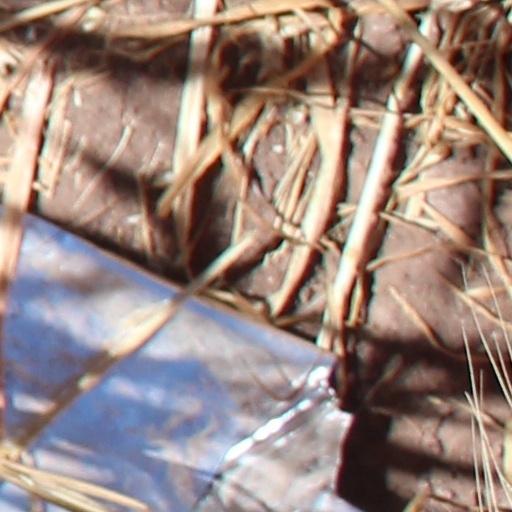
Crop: wheat